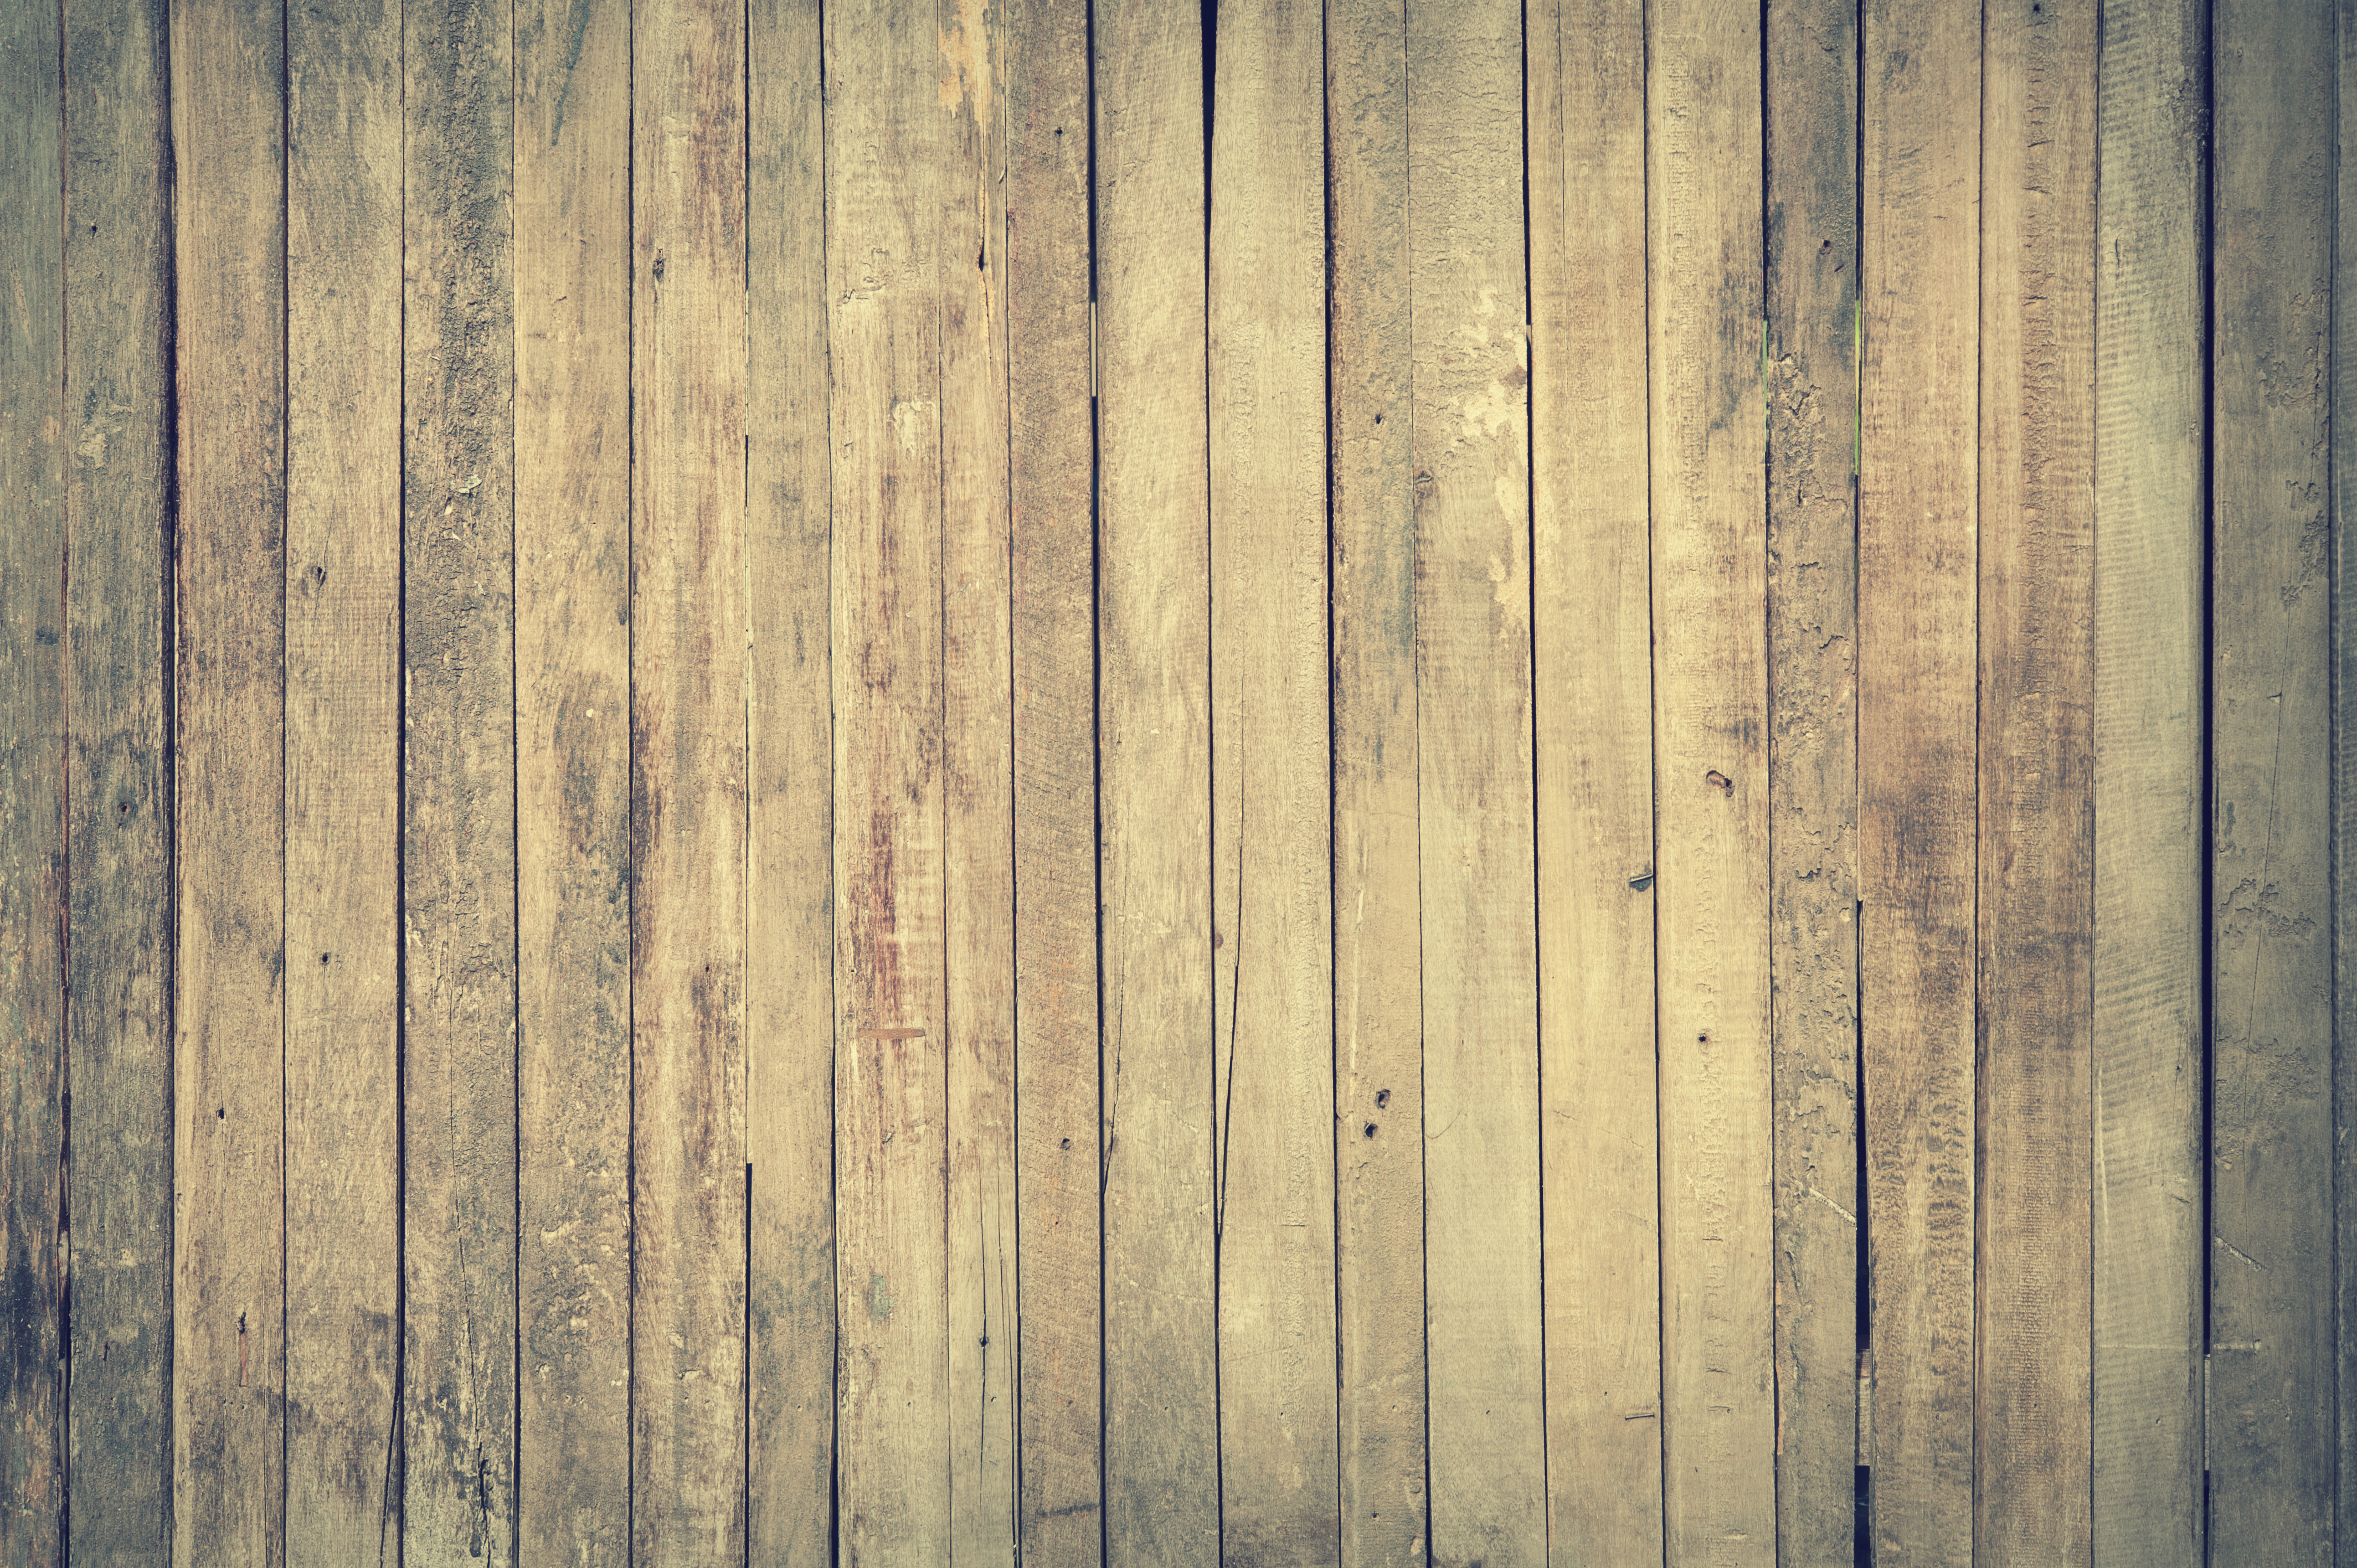
board, wood, grain, texture, plank, floor, wall, pattern, natural, brown, grunge, rough, dried, lumber, material, surface, interior design, textured, hardwood, carpentry, wooden, panel, flooring, wood flooring, laminate flooring, wood stain